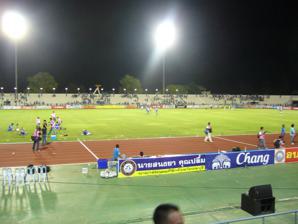
Building: Institute of Physical Education Chonburi Campus Stadium
Country: Thailand
Year built: 2010
This article relies largely or entirely on a single source . Relevant discussion may be found on the talk page . Please help improve this article by introducing  citations to additional sources . Find sources: "Institute of Physical Education Chonburi Campus Stadium" – news · newspapers · books · scholar · JSTOR ( January 2018 ) Institute of Physical Education Chonburi Campus Stadium Location Mueang Chonburi , Chon Buri , Thailand Coordinates 13°24′41″N 100°59′37″E / 13.411302°N 100.993618°E / 13.411302; 100.993618 Owner Institute of Physical Education Operator Institute of Physical Education Capacity 11,000 Surface Grass Opened 27 March 2010 Institute of Physical Education Chonburi Campus Stadium or IPE Chonburi Stadium ( Thai : สนามสถาบันการพลศึกษา วิทยาเขตชลบุรี ) is a sports stadium located on the Institute of Physical Education Chonburi Campus in Mueang Chonburi District , Chonburi Province , Thailand . The stadium holds 11,000 people. It is currently used mostly for football matches; it is the former home stadium of Pattaya United F.C. and Chonburi F.C. It is fitted with floodlights, enabling evening matches to be played. The stadium also has a running track, as do most stadiums in Thailand. References